Ecological assessment

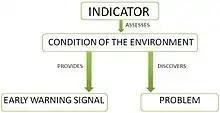
Indicators of ecological assessment

Ideally the suite of indicators should represent key information about structure, function, and composition of the ecological system.